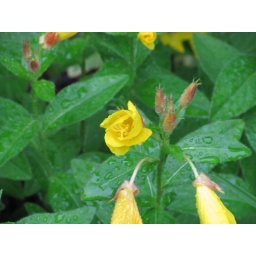
Little yellow flowers in the morning after last nights storms